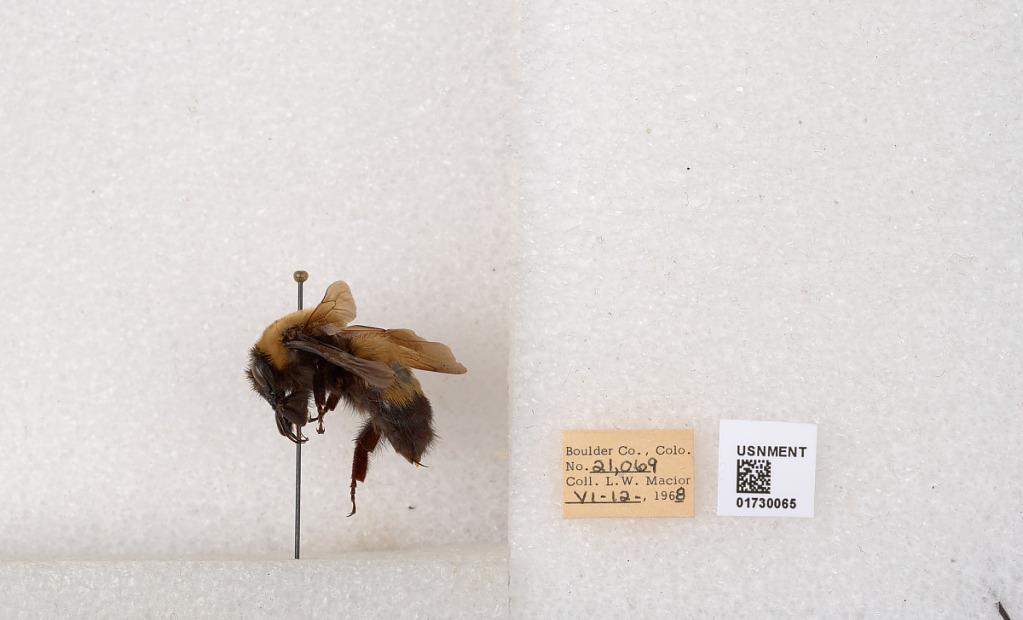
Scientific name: Bombus (Bombus) nevadensis Cresson